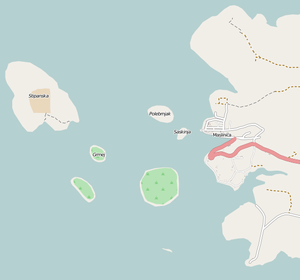
Cette carte a été créée à partir des données du projet OpenStreetMap. Cette carte est peut-être incomplète et peut contenir des erreurs. Ne vous fiez pas uniquement à elle pour vos déplacements. Italiano: Questa mappa è stata creata con dati raccolti dal progetto OpenStreetMap. La mappa potrebbe essere incompleta e contenere errori. Non affidarsi esclusivamente ad essa per la navigazione.